List of Illinois Fighting Illini head football coaches

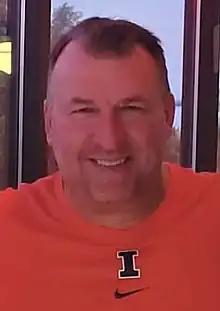
Bret Bielema is the current head coach at Illinois

The Illinois Fighting Illini college football team represents the University of Illinois Urbana-Champaign in the Big Ten Conference (Big 10). The Fighting Illini compete as part of the National Collegiate Athletic Association (NCAA) Division I Football Bowl Subdivision. The program has had 27 head coaches, and two interim head coaches, since it began play during the 1890 season. Since December 2020, Bret Bielema has served as head coach at Illinois.